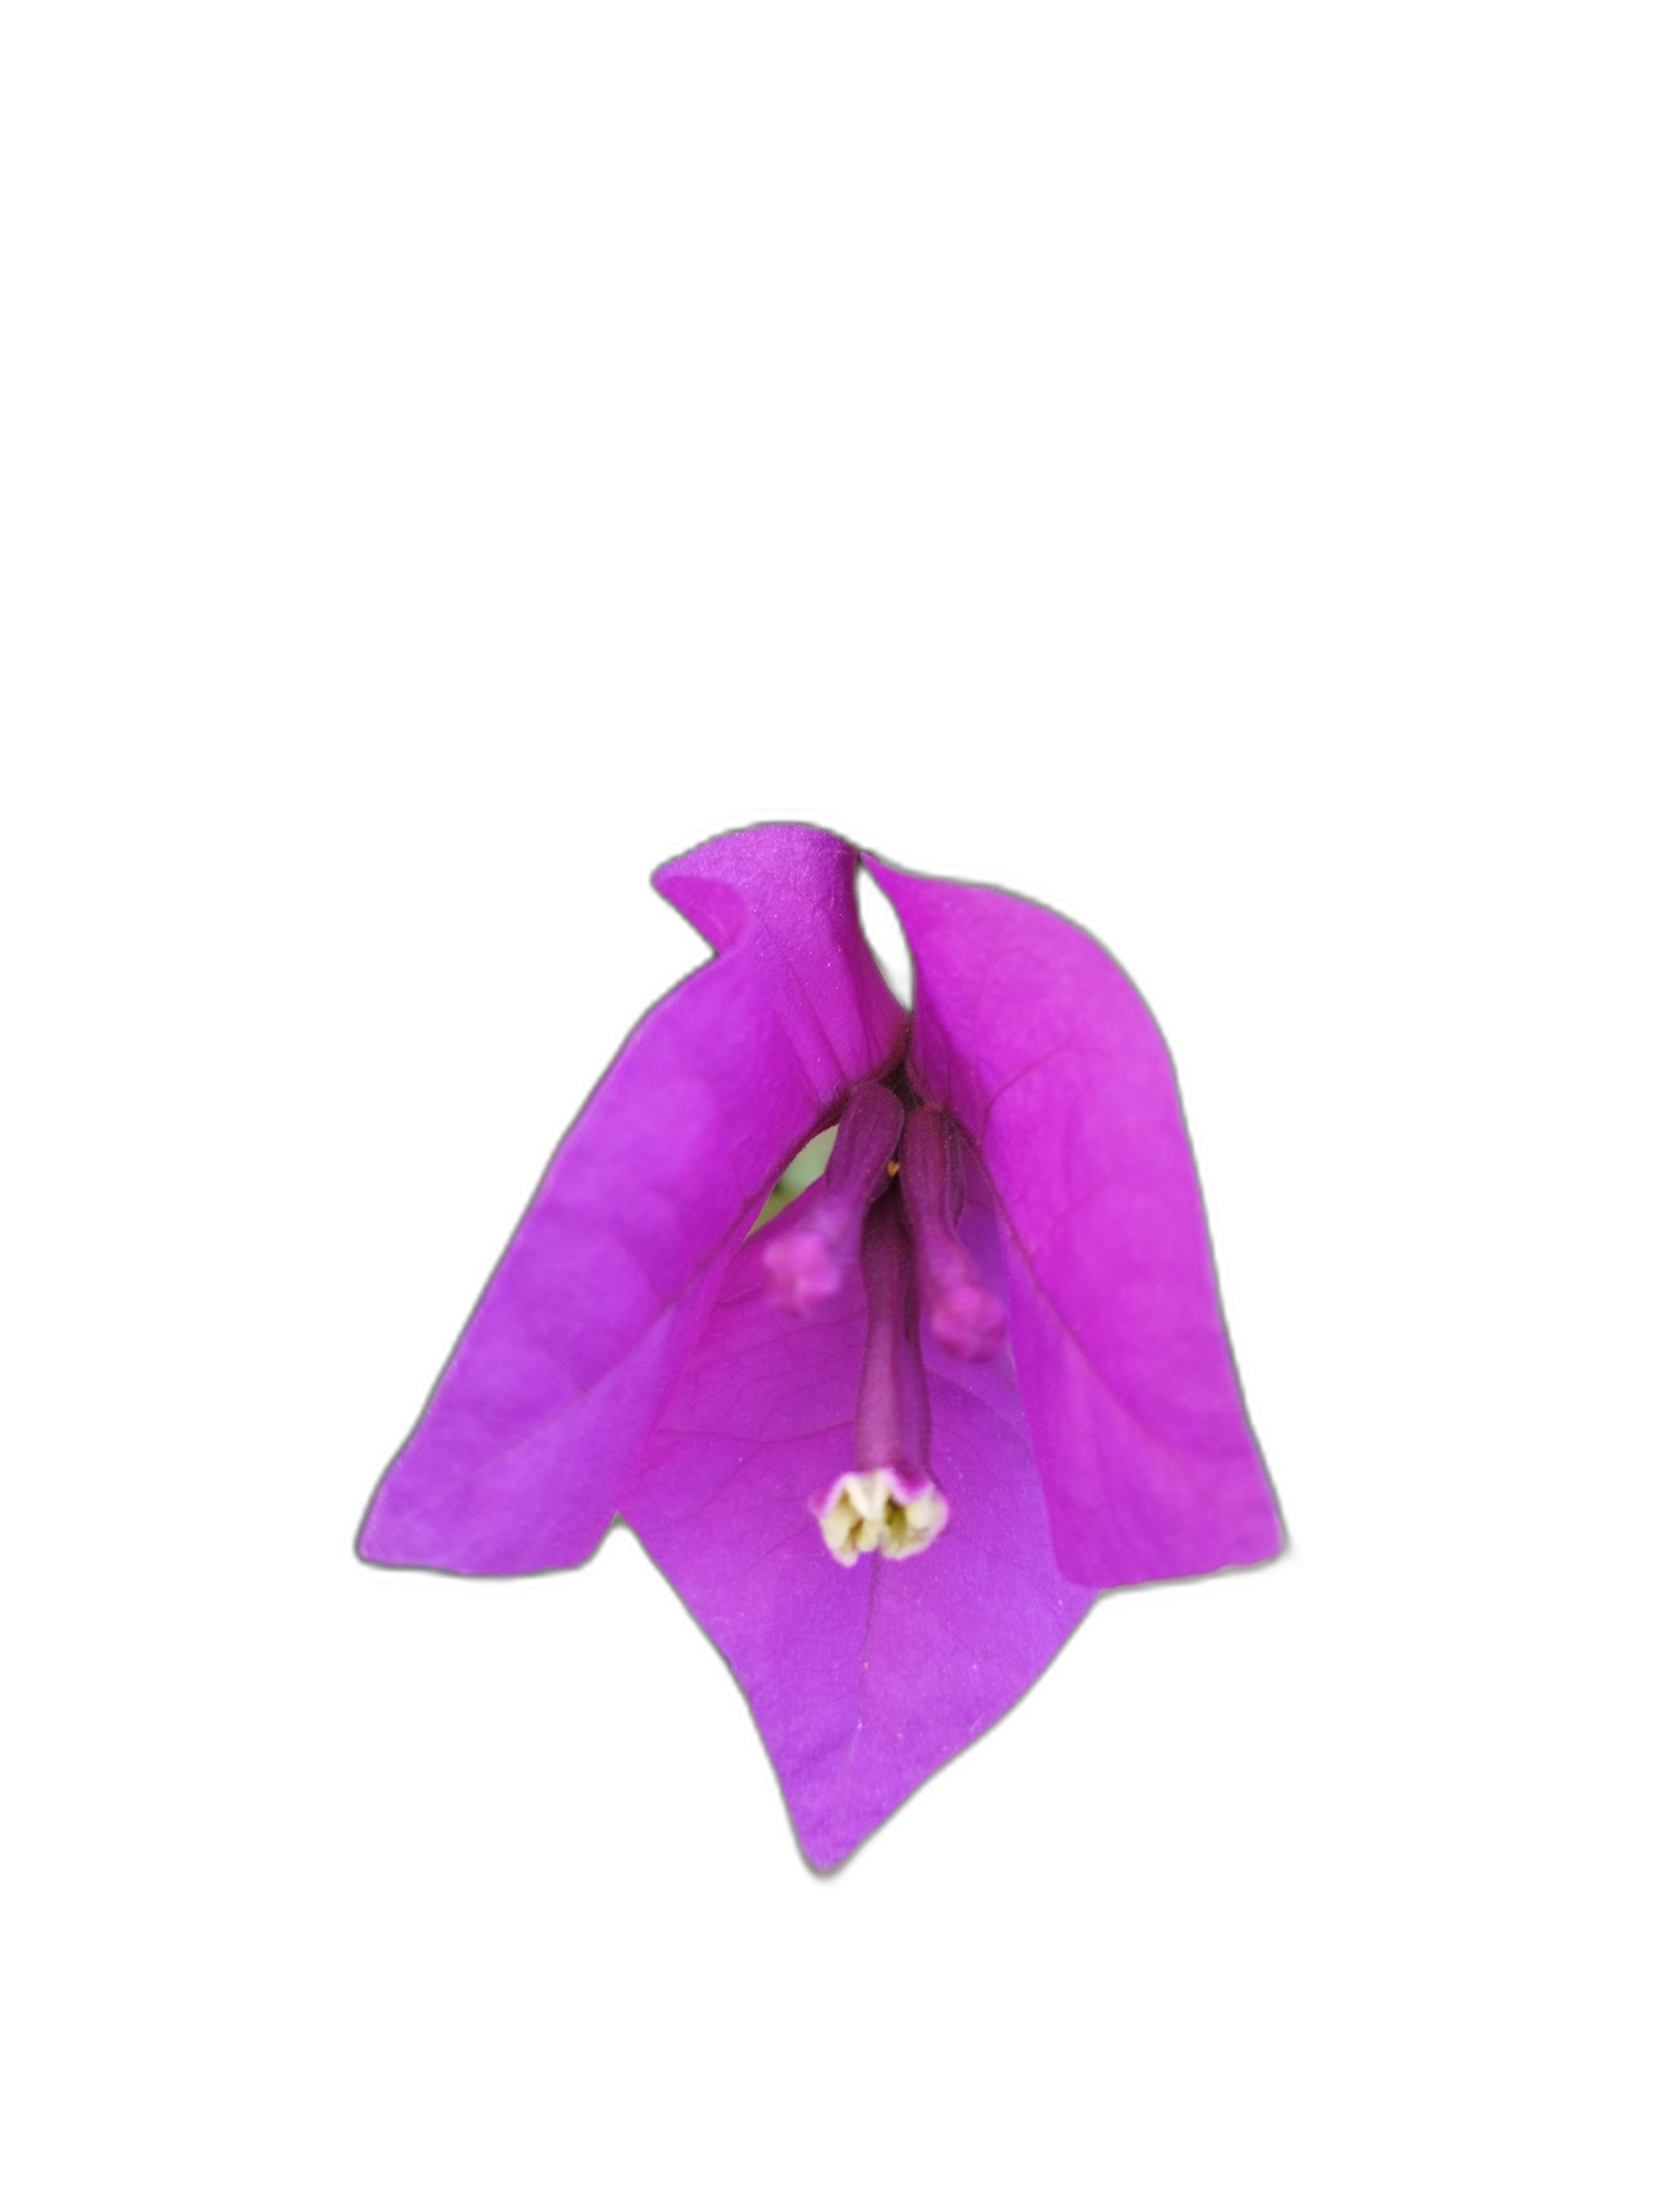
Label: Bougainvillea